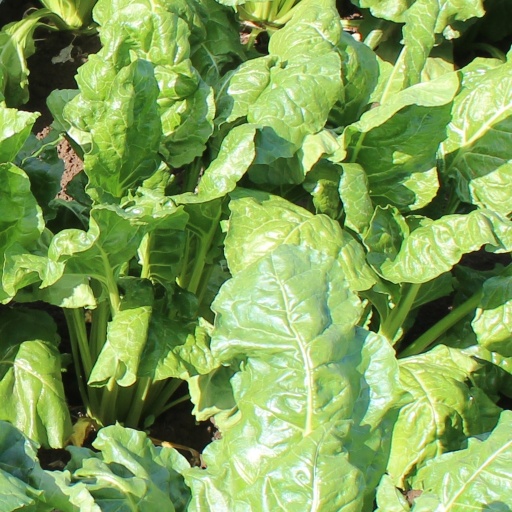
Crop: sugar beet